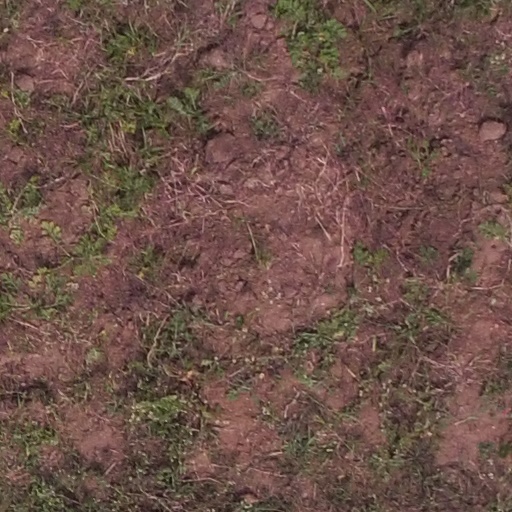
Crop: maize; corn